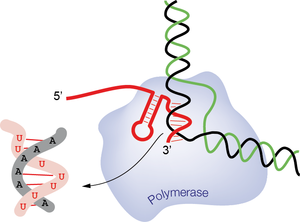
En génétique, un terminateur ou terminateur de transcription est une séquence du génome qui marque la fin de la transcription d'un gène ou d'un opéron en ARN messager par l'ARN polymérase. Le mécanisme de terminaison de la transcription est différent chez les procaryotes et chez les eucaryotes.